Cullen Jenkins

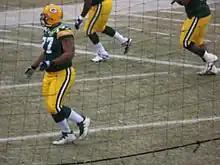
Jenkins with the Packers in 2007

On February 26, 2007, Jenkins signed a four-year, $16 million contract extension. Jenkins batted down nine passes in 2007, the most by a Packers defensive lineman since the team began recording the statistic in 1980. He also finished 2007 with 26 total combined tackles and one sack.